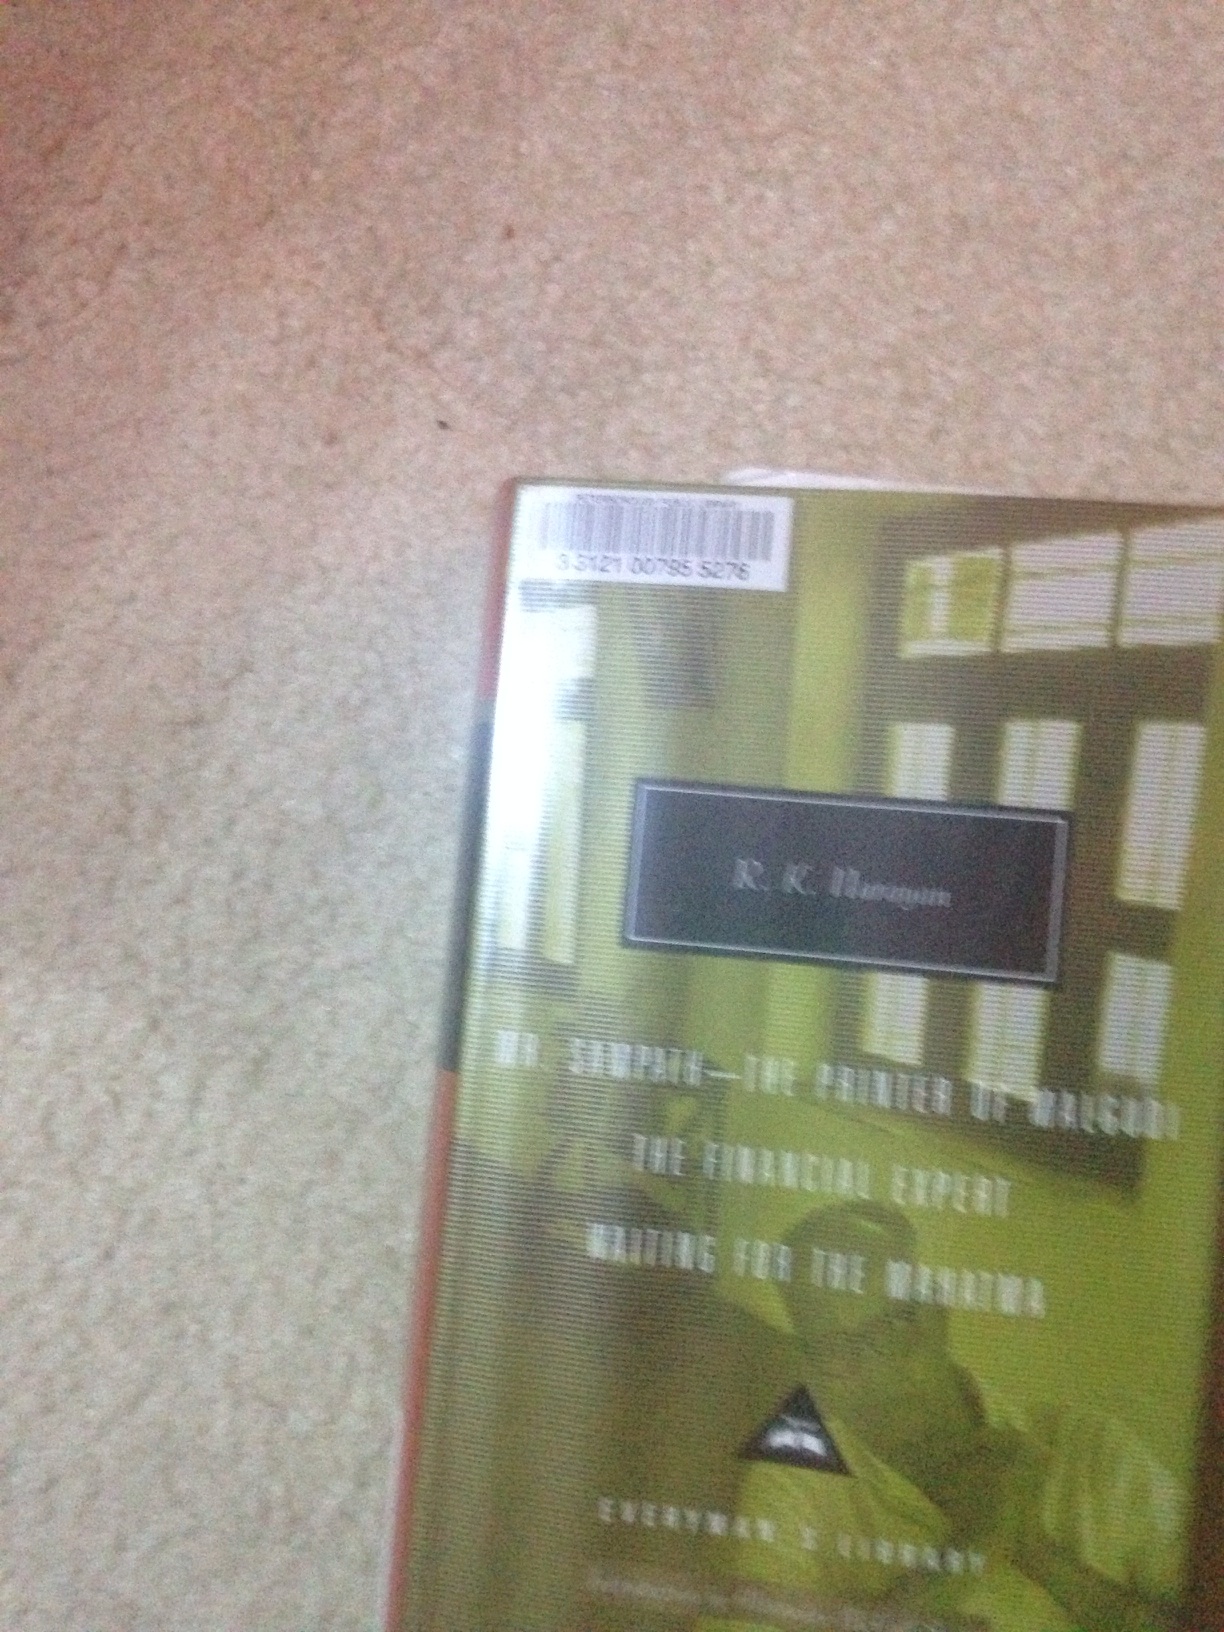Question: What is the title of this book?
Answer: unanswerable